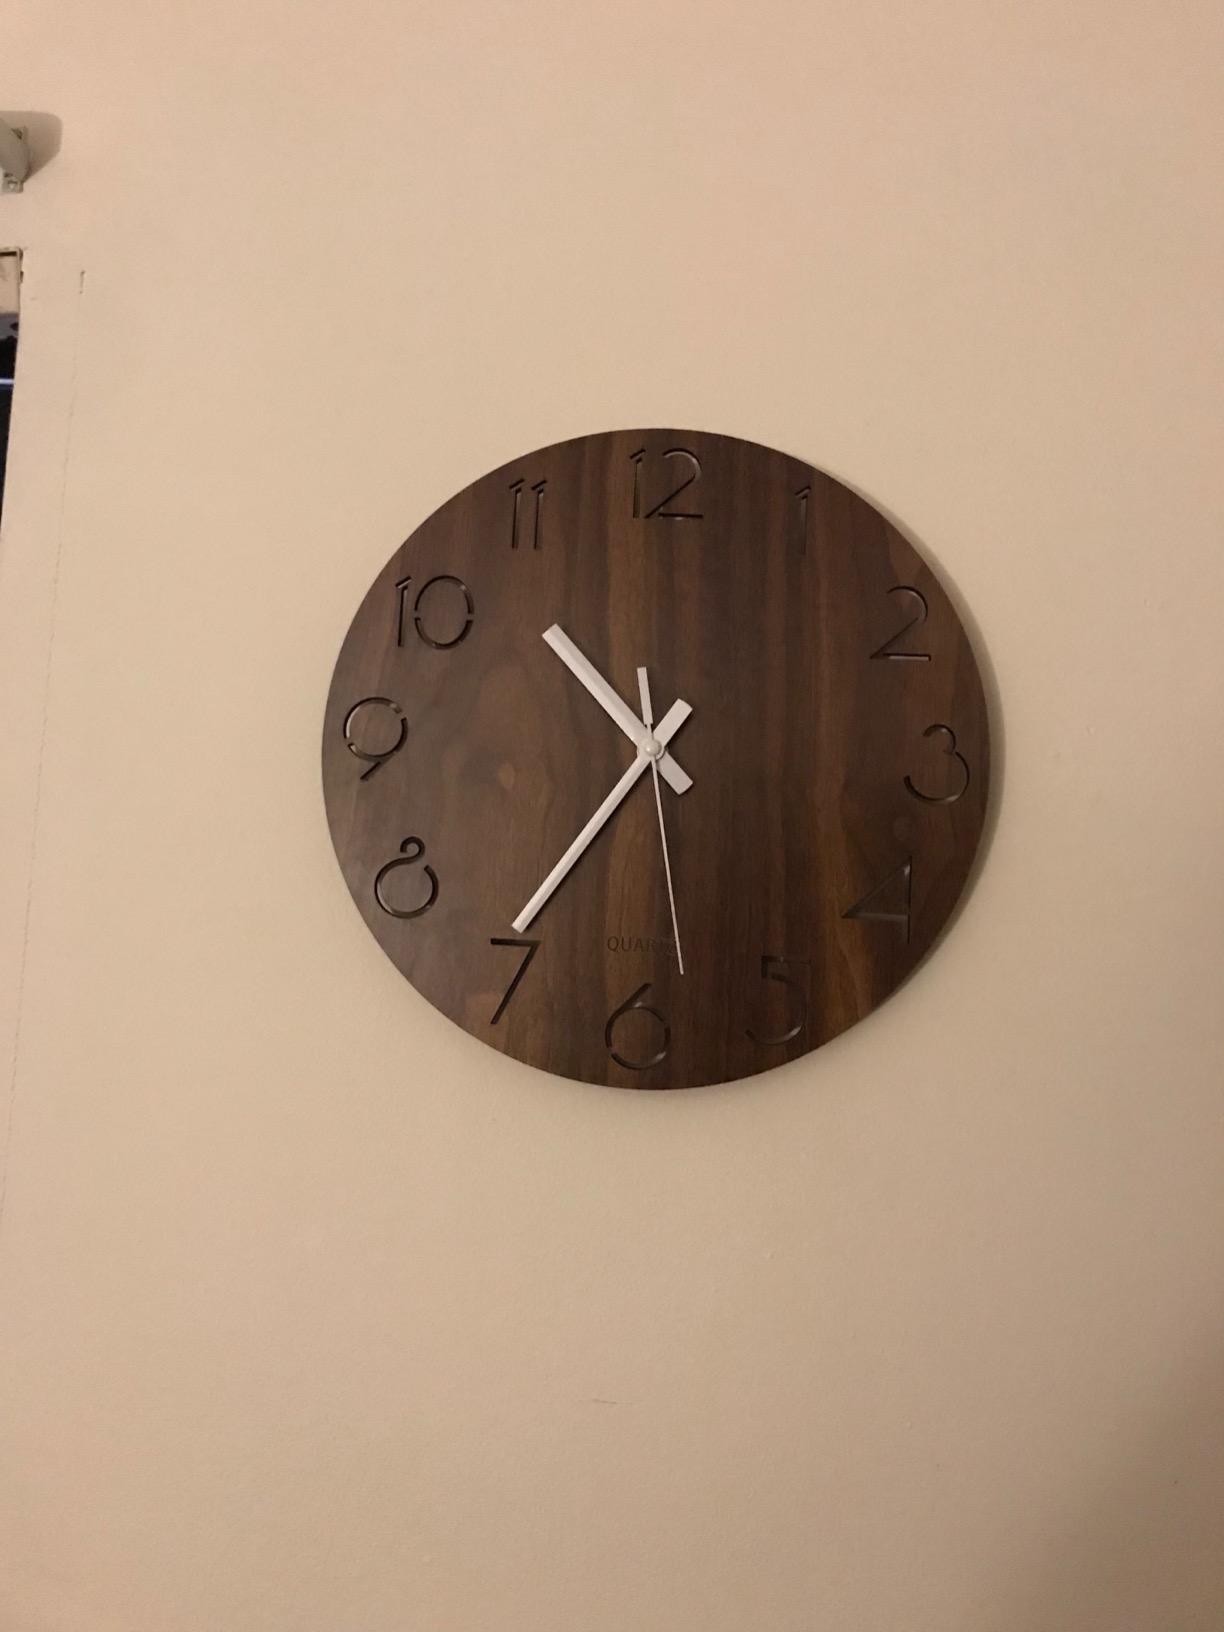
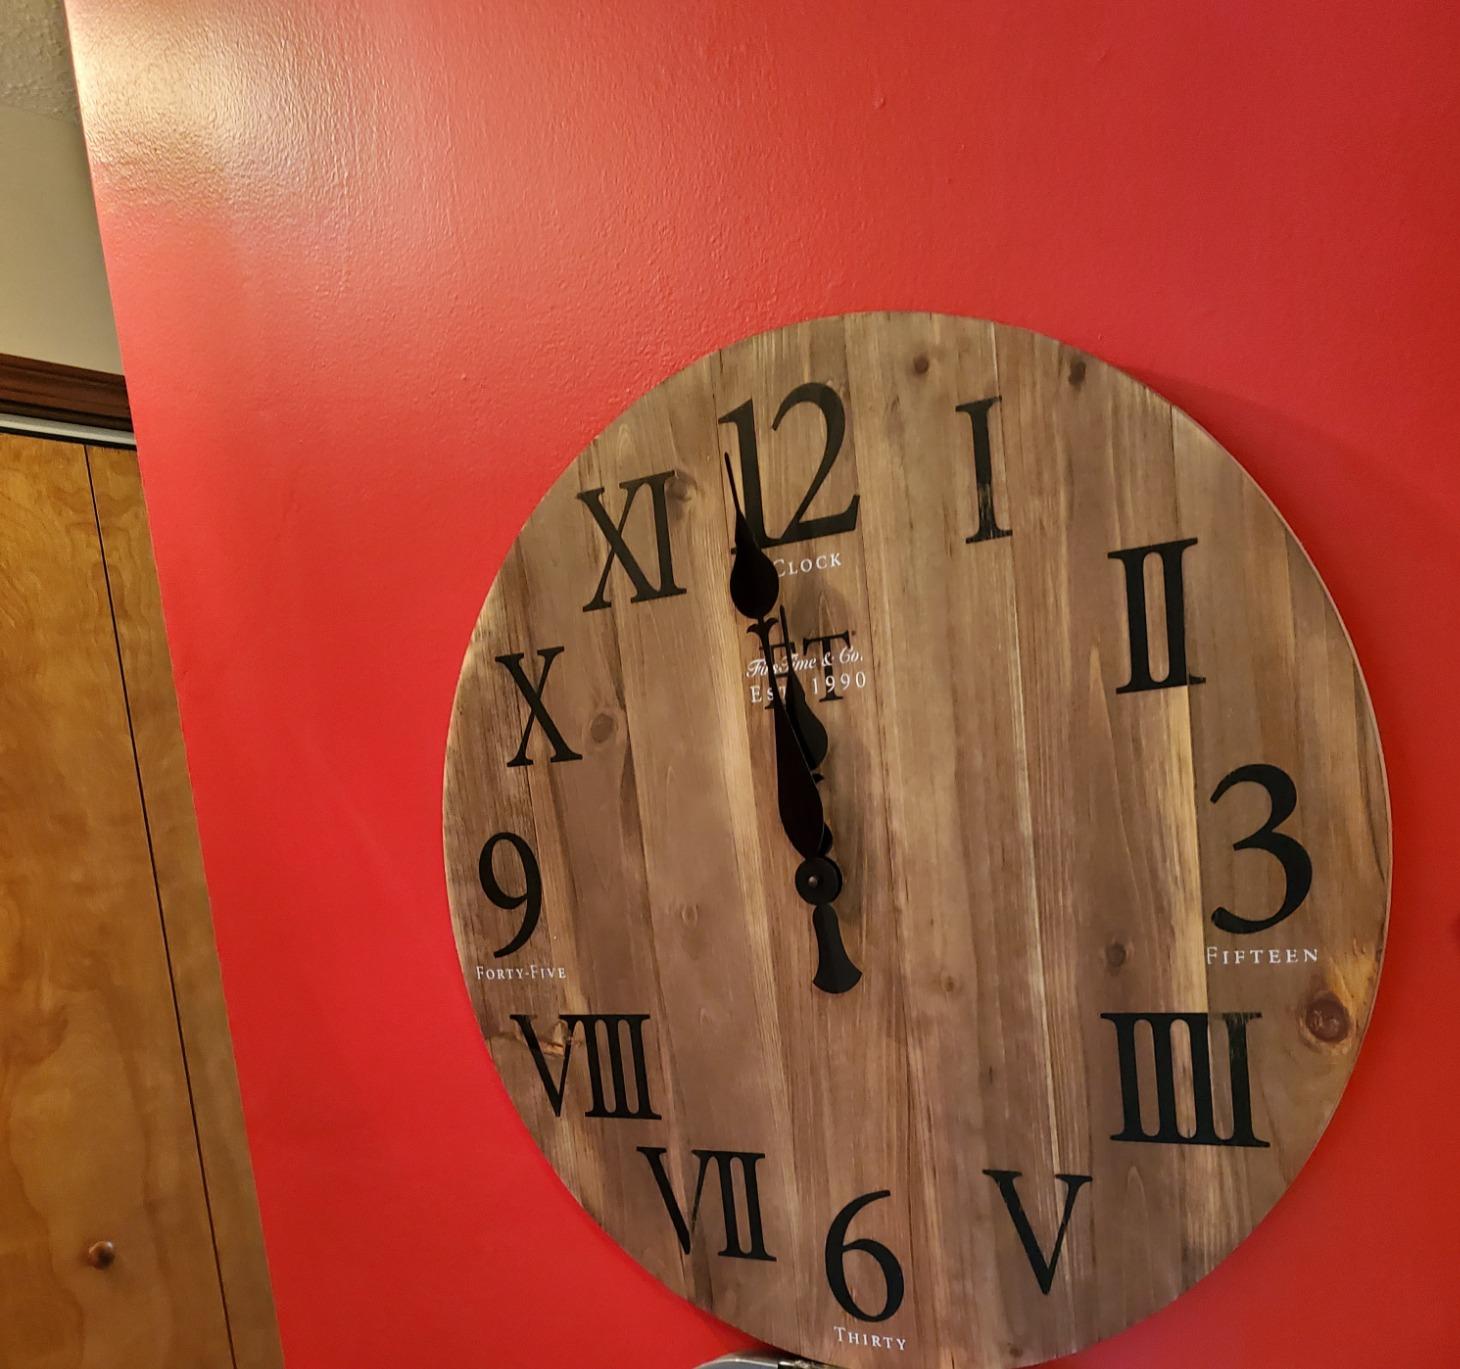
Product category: clock
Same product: no